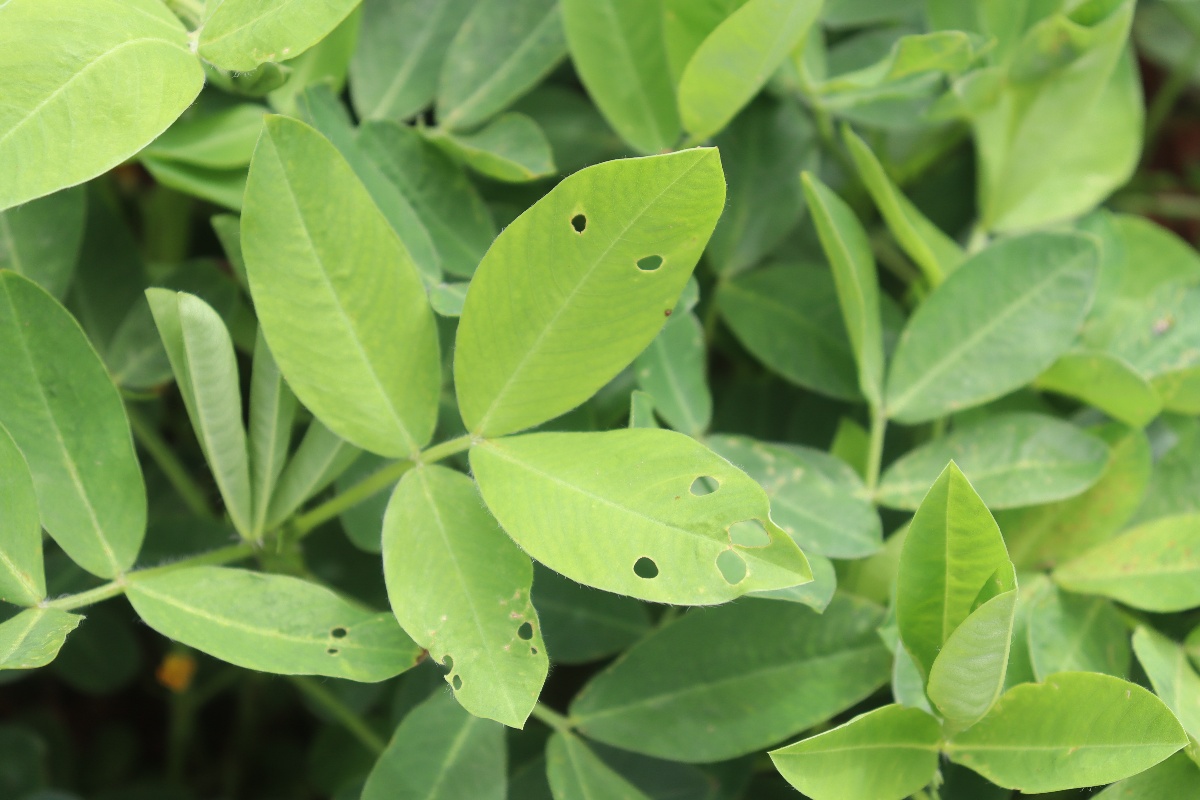
Label: early_leaf_spot